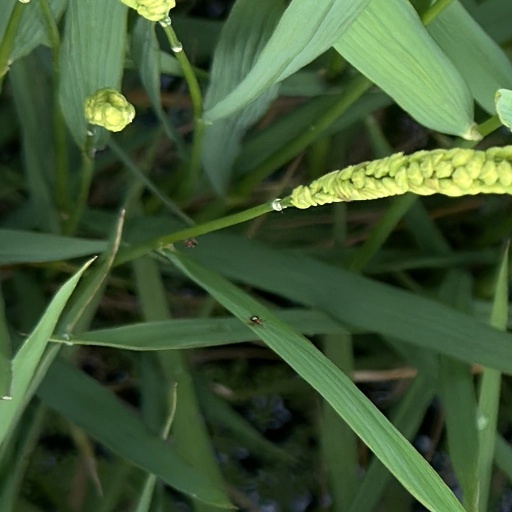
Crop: rice